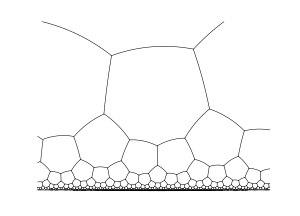
En mathématiques, la géométrie hyperbolique est une géométrie non euclidienne vérifiant les quatre premiers postulats de la géométrie euclidienne, mais pour laquelle le postulat euclidien des parallèles est remplacé par le postulat que « par un point extérieur à une droite passe plus d'une droite parallèle ». On démontre qu'alors il y a une infinité de droites parallèles.